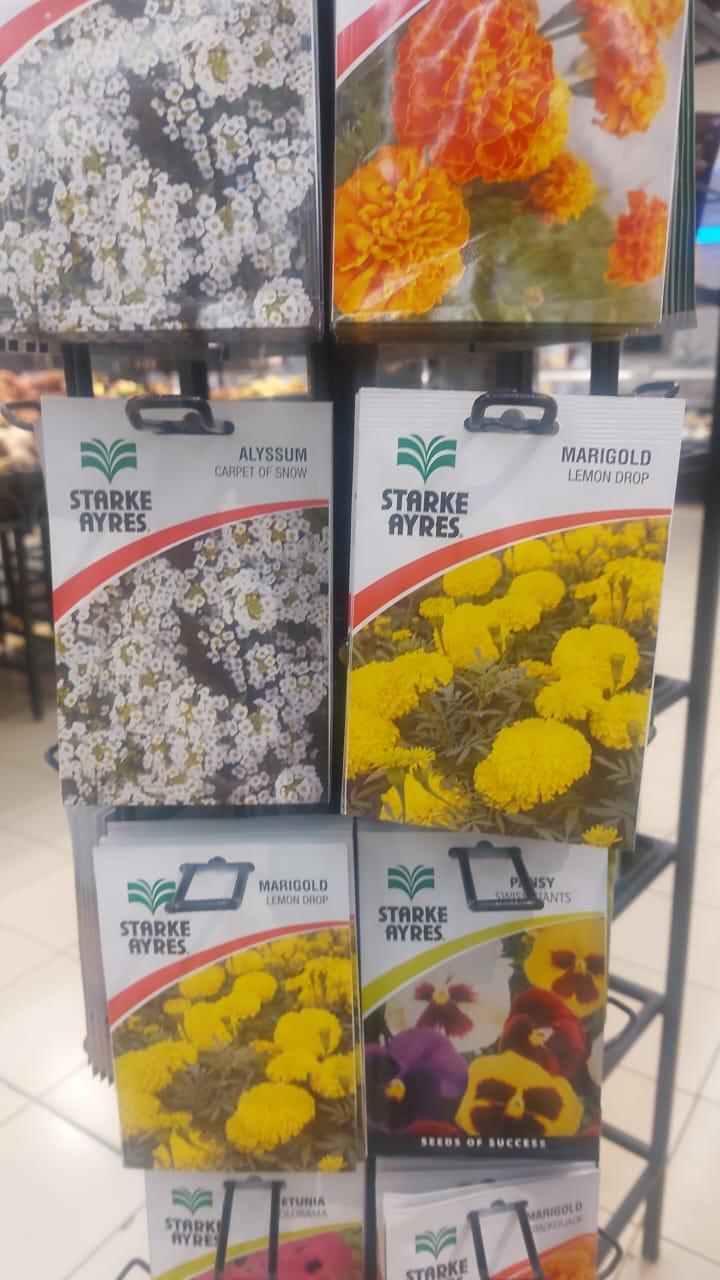
Vifurushi mbalimbali ambavyo ndani yake zipo mbegu za maua mazuri yanayo vutia ambayo hupandwa kwenye bustani za nyumbaini na hata wale wanaokwenda kuzisia na kufanya biashara ya miche.